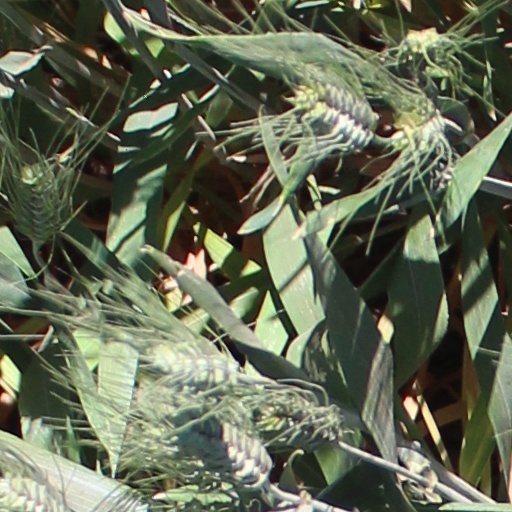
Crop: wheat